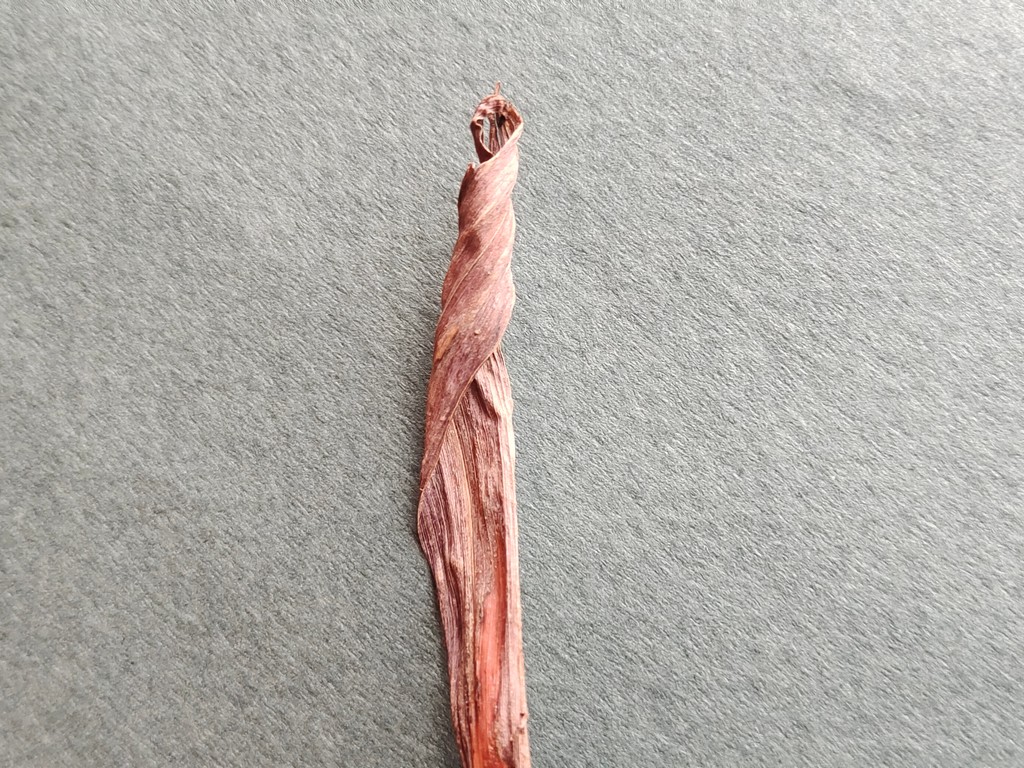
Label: Dried